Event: Nepal Earthquake
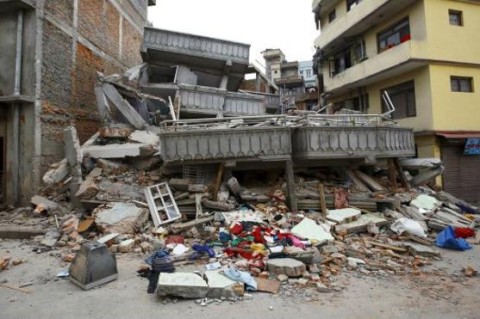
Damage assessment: damage